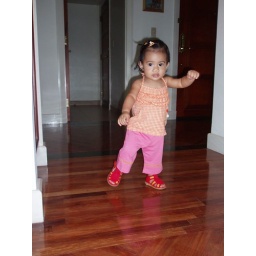
Brianna in her new red shoes